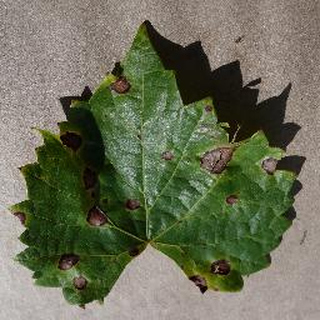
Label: grape_black_rot